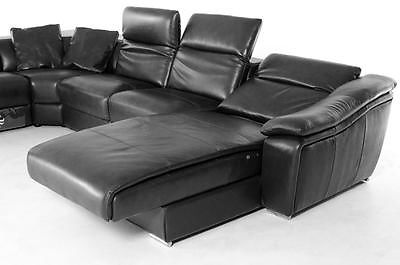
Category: sofa